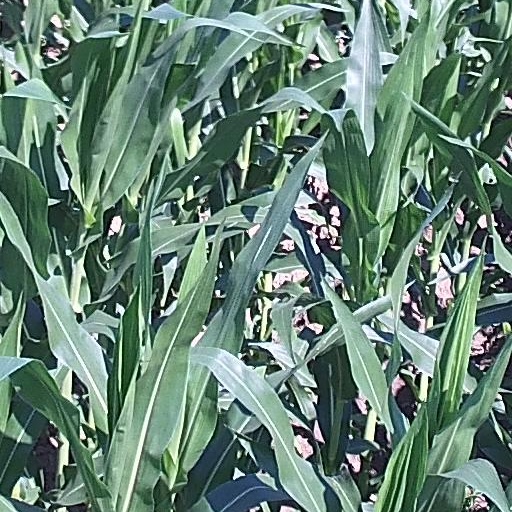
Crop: maize; corn